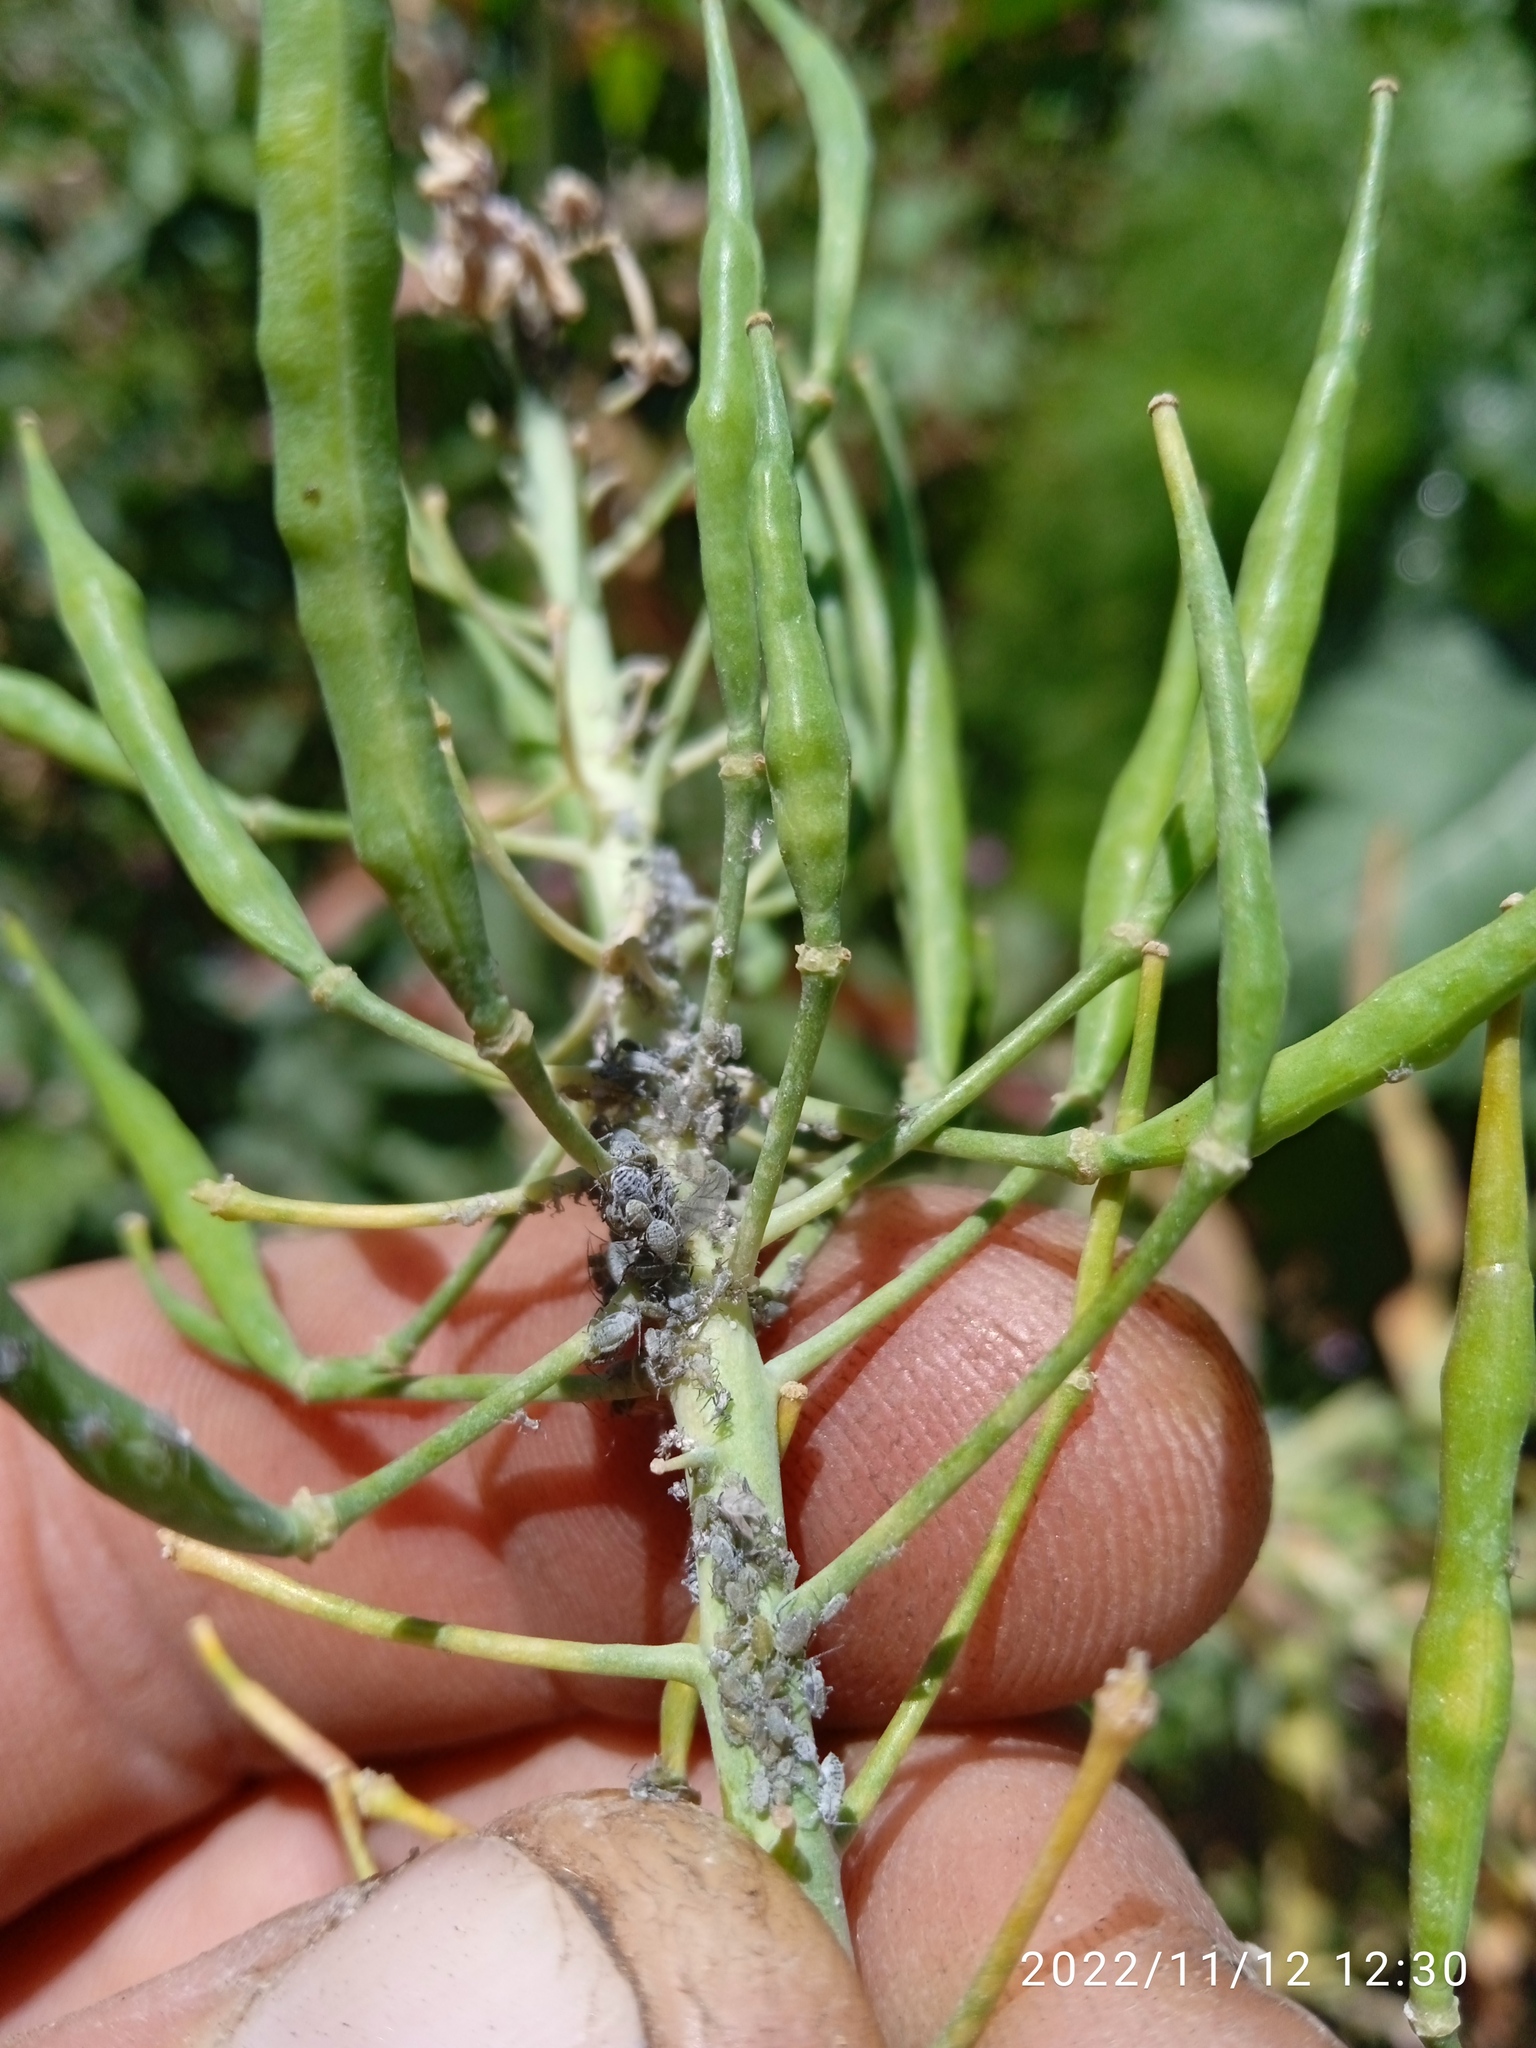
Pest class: cabbage_aphid